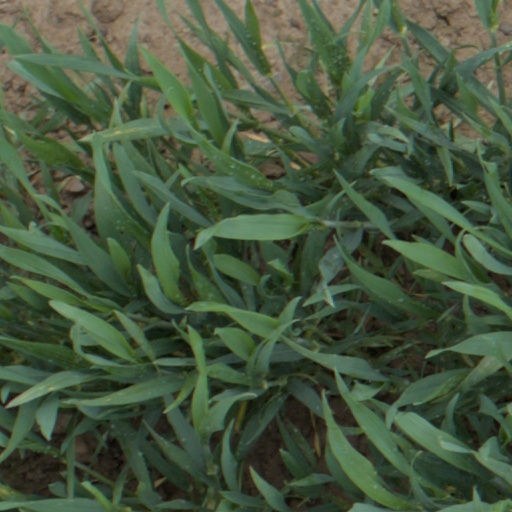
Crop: wheat